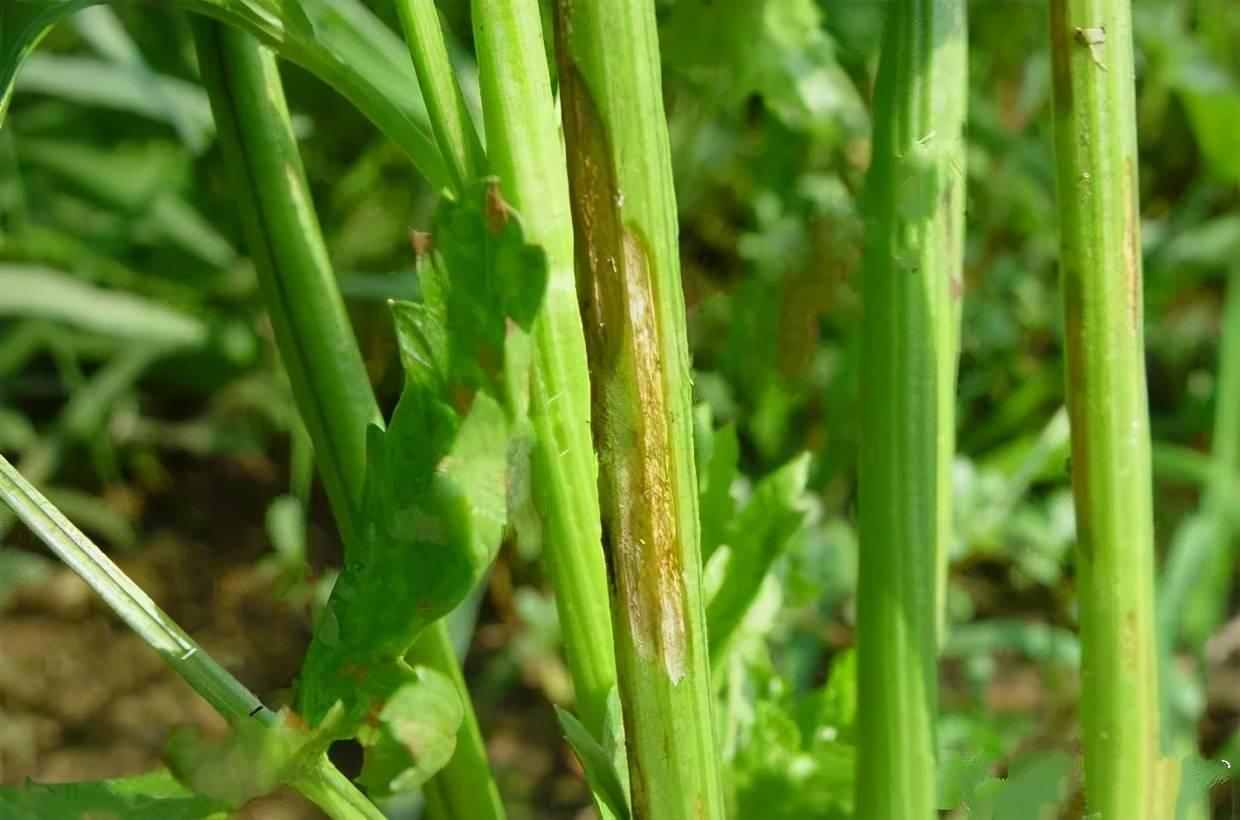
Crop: unknown
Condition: celery_celery_early_blight